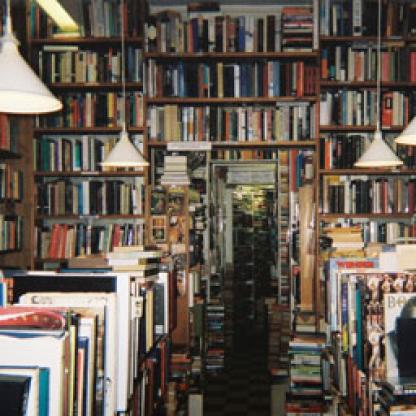
Scene: Indoor